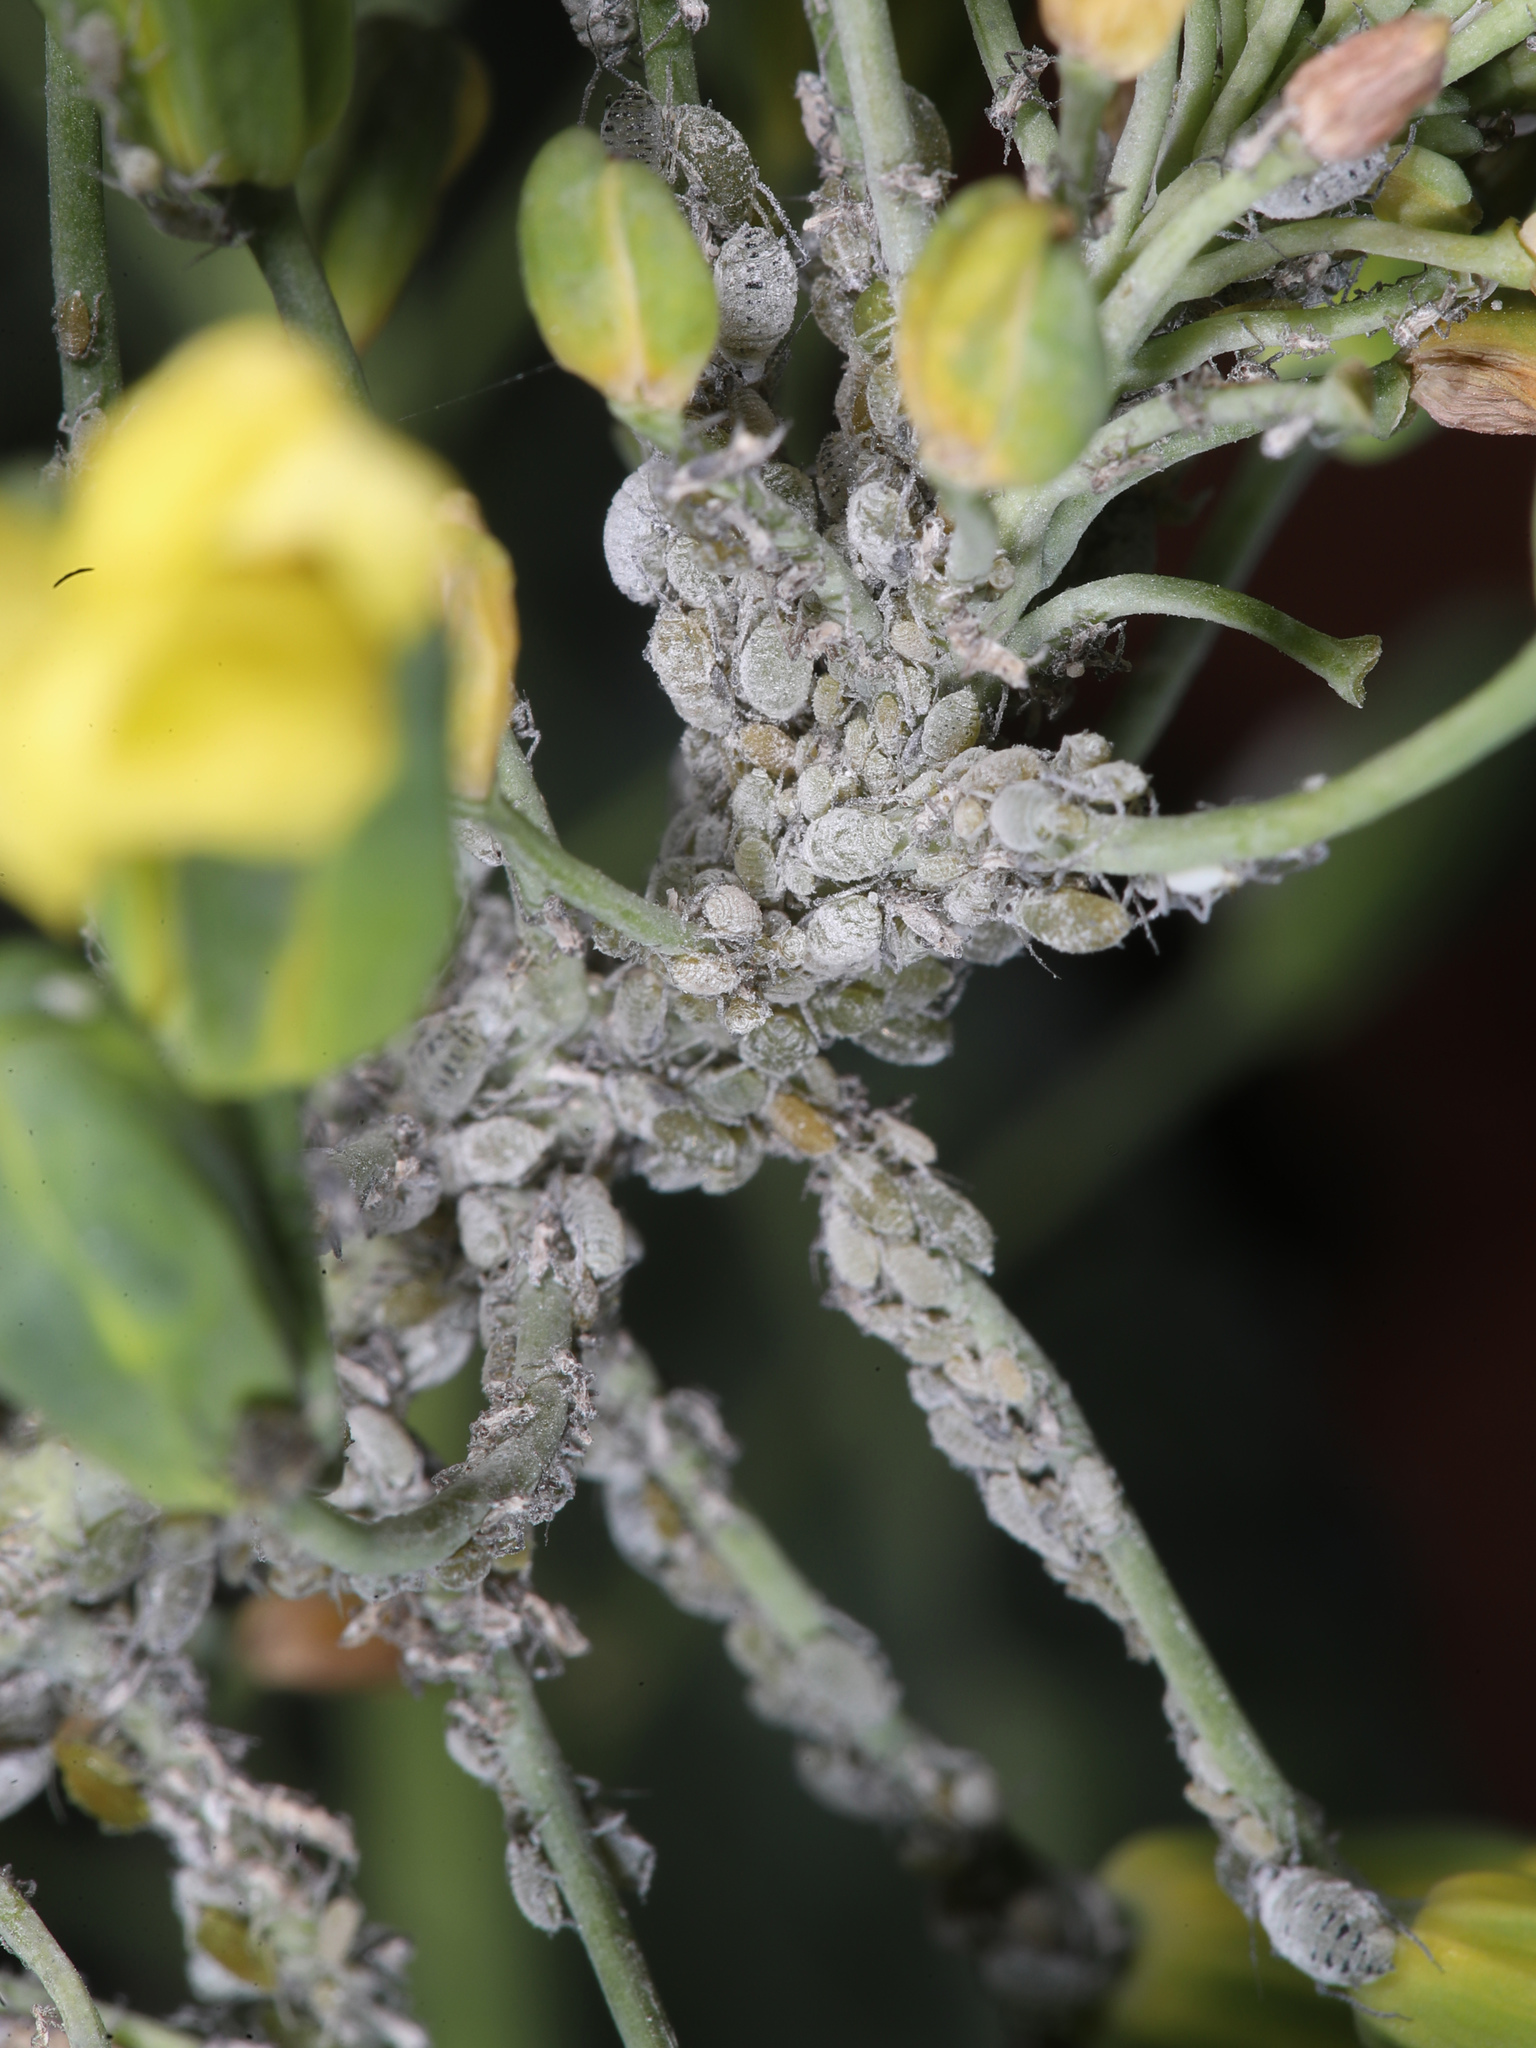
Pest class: cabbage_aphid